Golden Valley Railway

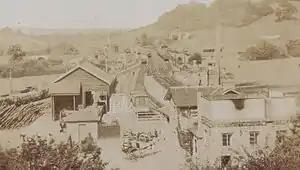
Pontrilas station in 1906, looking north. The Golden Valley line bay platform is on the left

Commercial interests in Hay were dismayed that Dorstone was to be the terminus of the line; Hay, they argued, had always been the market centre for Dorstone. At a board meeting on 25 October 1876 the directors undertook to promote a bill for an extension from Dorstone to Hay, provided local people would subscribe for £10,000 of shares. A route was planned and on 7 February 1877 a shareholders' meeting approved the intended bill; the route was to lead to an independent station at Hay, some distance from the existing HH&BR station. Thoughts of the Golden Valley line becoming part of a through route were in doubt if the railways were not to link up.